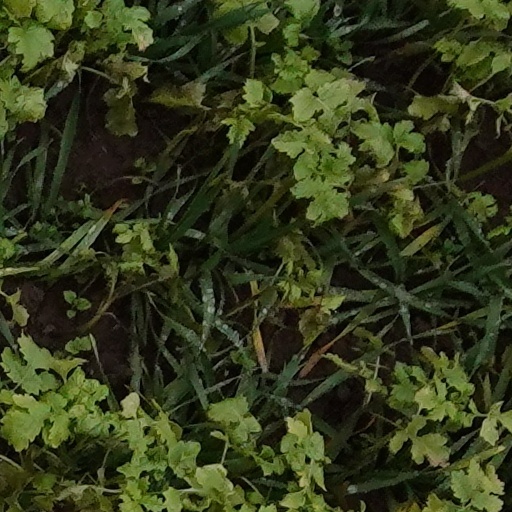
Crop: wheat